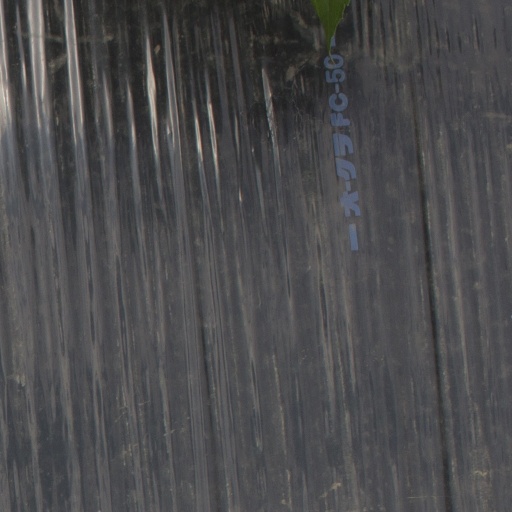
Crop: Jerusalem artichoke